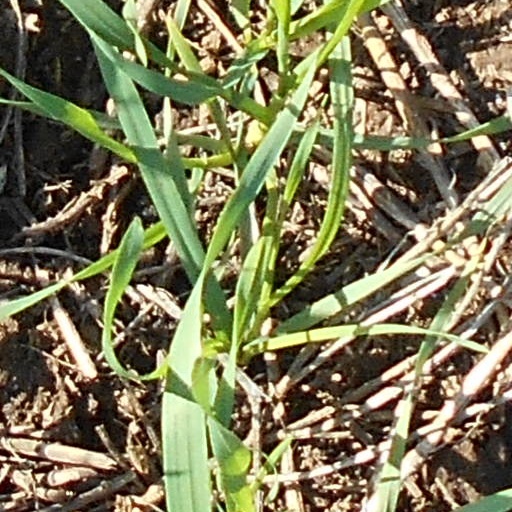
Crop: wheat